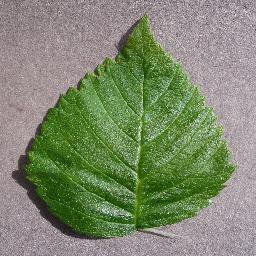
Label: Raspberry___healthy